Tocantins

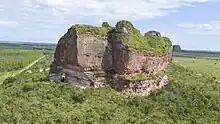
Serra Geral do Tocantins Ecological Station

Most of Tocantins (except the extreme western and northern regions) is situated within a vast Brazilian area known as the cerrado. The cerrado region's typical climate is hot and semi-humid, with pronounced seasonal variation marked by a dry winter from May through October. The average annual rainfall is around 1500 mm.